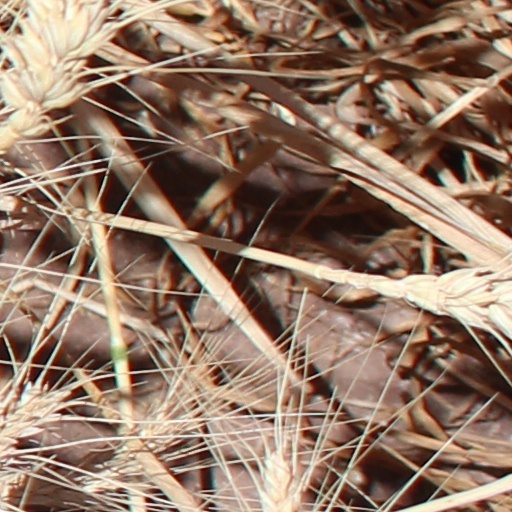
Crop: wheat